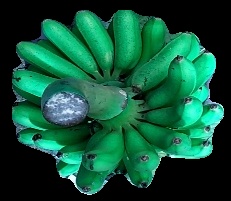
Variety: rasbale
Grade: grade1